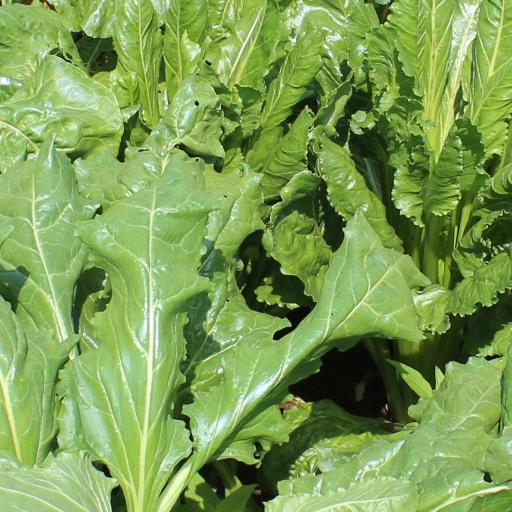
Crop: sugar beet